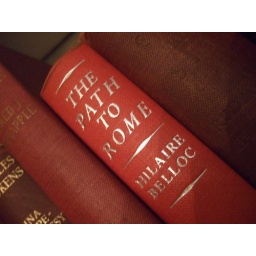
...from a peculiar library in a hotel that sorted its books seemingly by colour, rather than anything else.